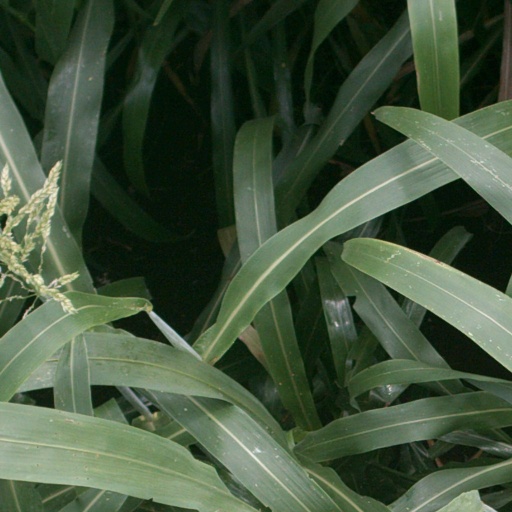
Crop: sorghum